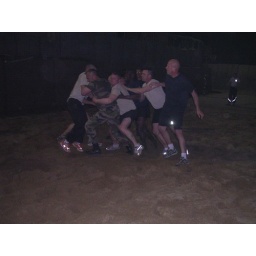
Me in the long black pants and cool orange shoes!